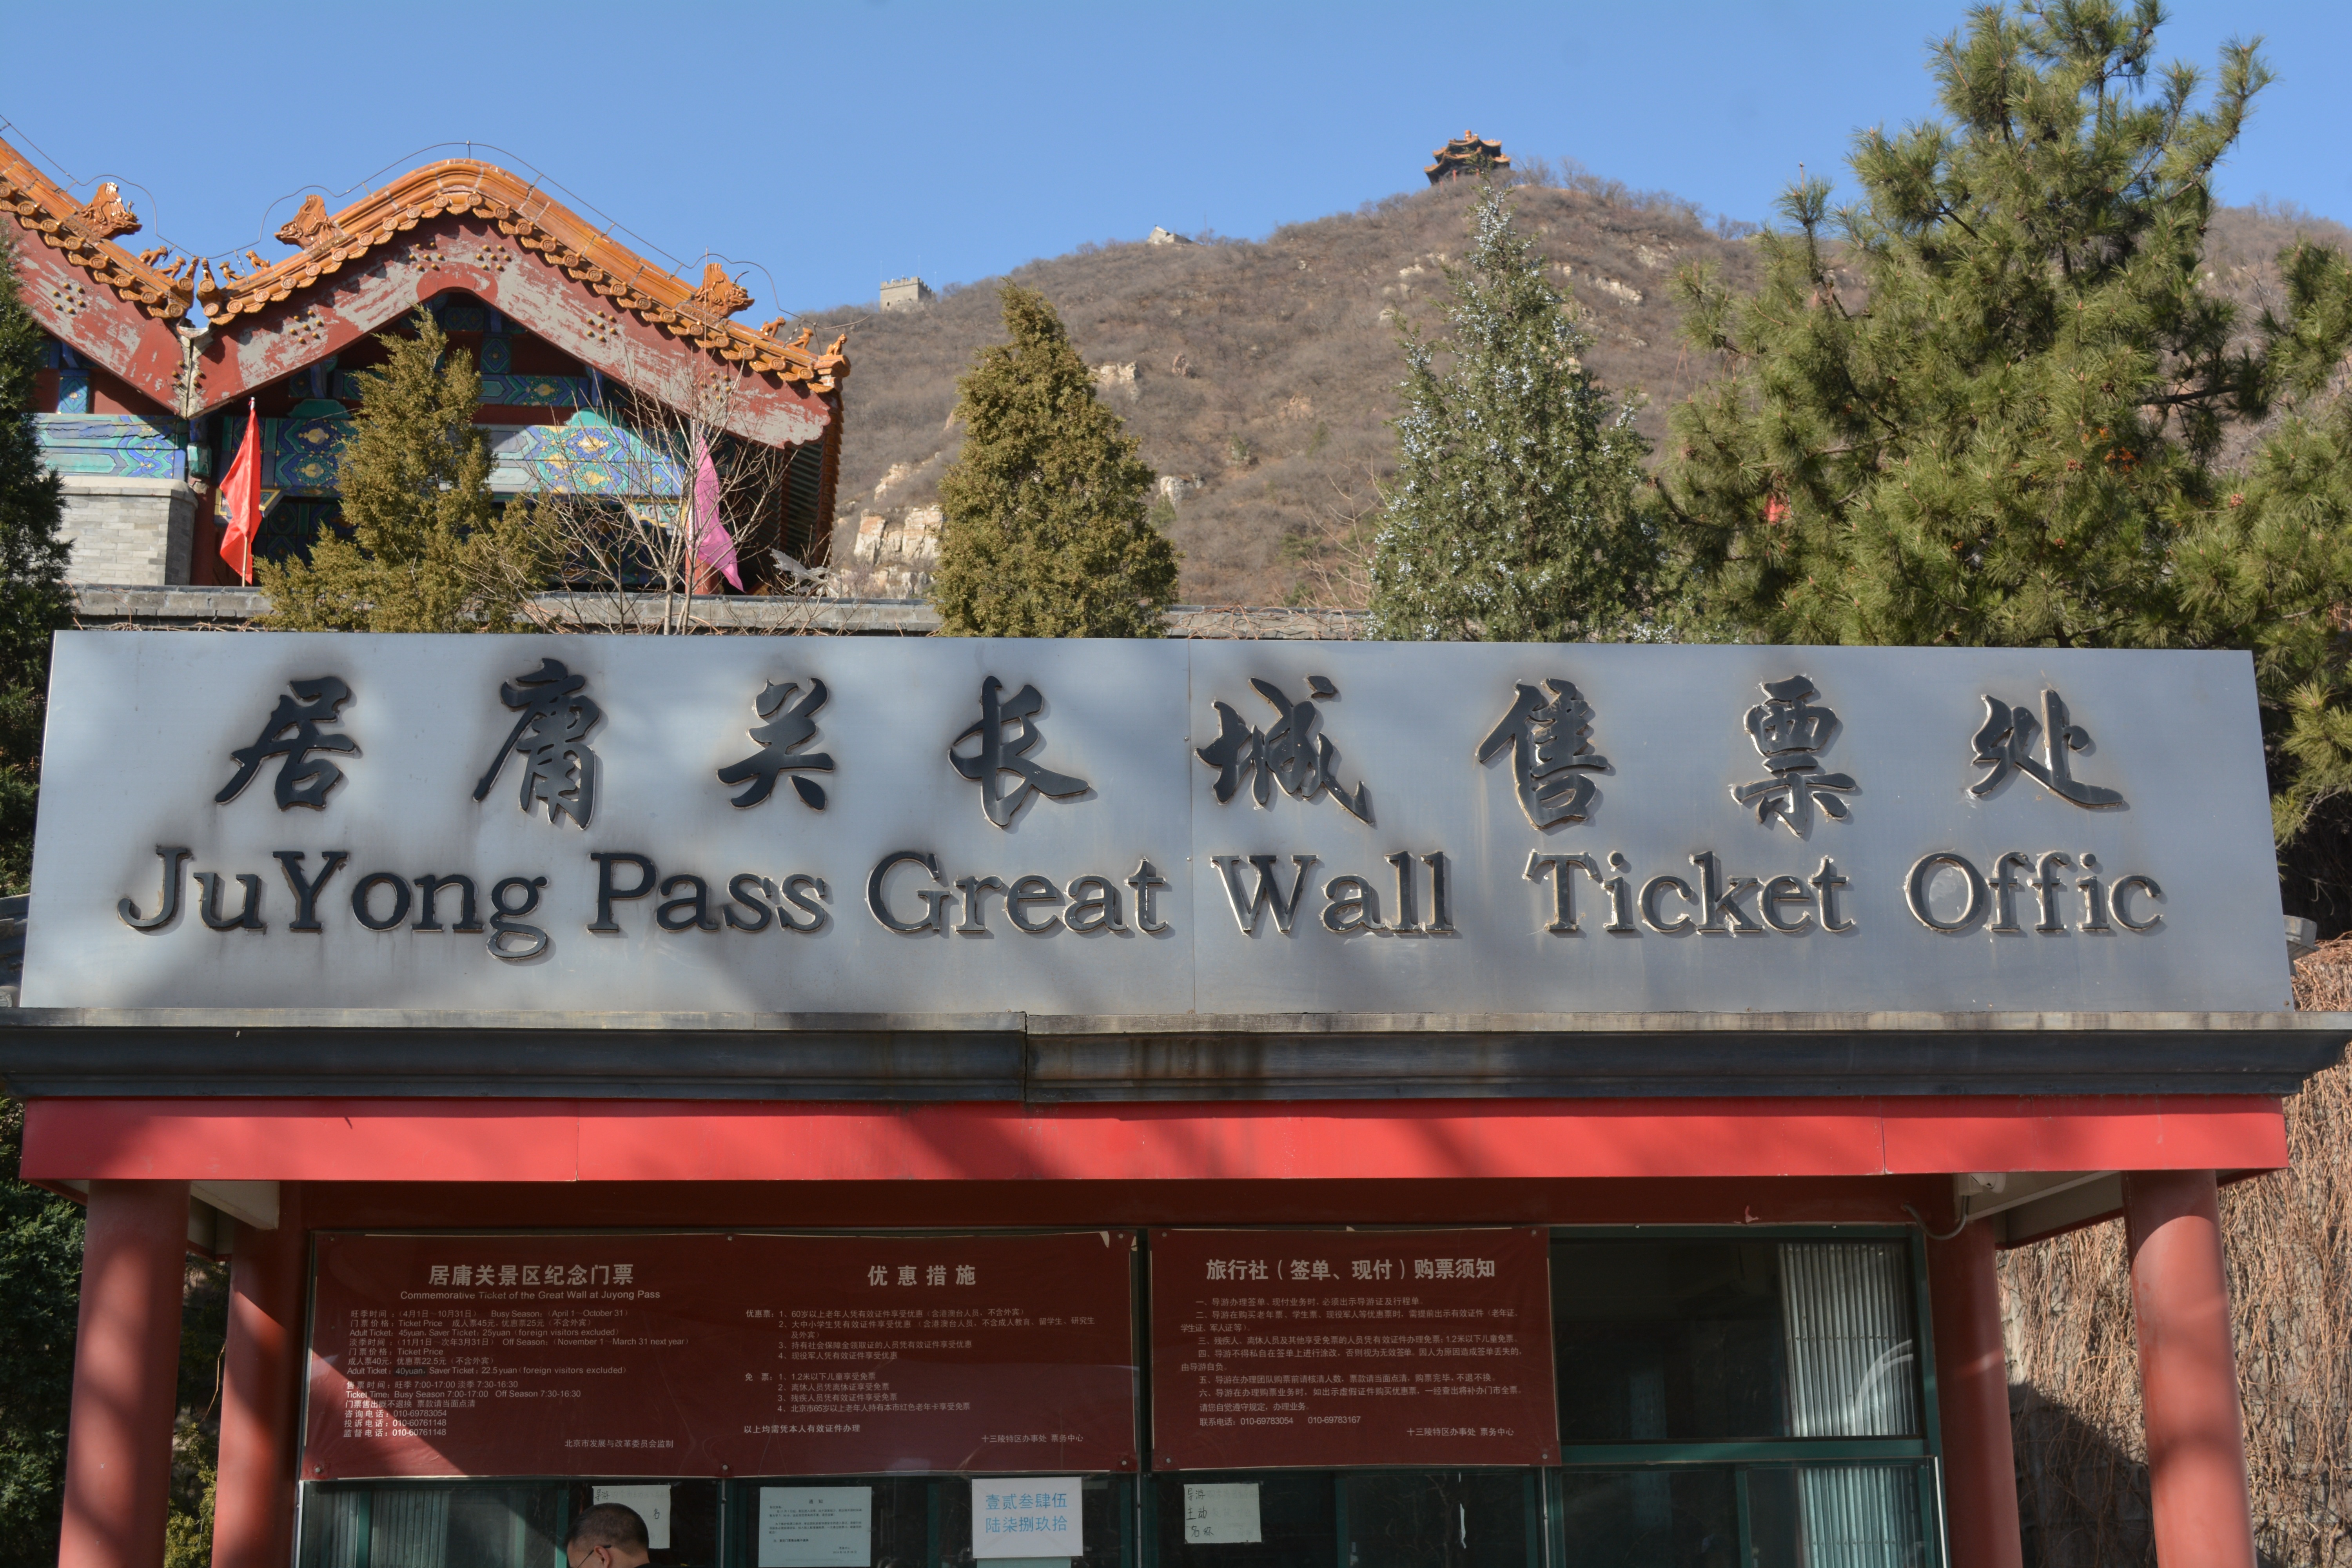
sign, tourism, signage